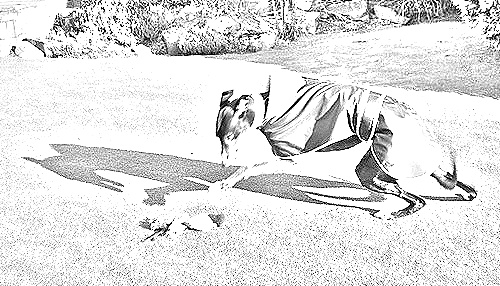
Portrait style: Sketch Portrait